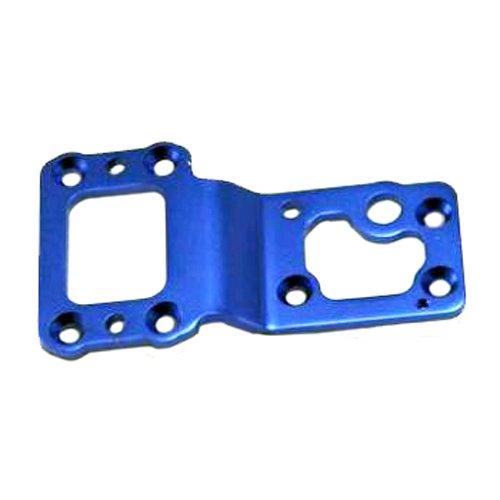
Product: Redcat Racing Rampage Aluminium Radio Tray
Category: Hobbies | Remote & App Controlled Vehicles & Parts | Remote & App Controlled Vehicle Parts | Power Plant & Driveline Systems | Suspension Systems & Parts
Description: Radio Tray - Radio Tray.
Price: $12.53
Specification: ProductDimensions:4.5x2x0.8inches|ItemWeight:1.44ounces|ShippingWeight:1.6ounces(Viewshippingratesandpolicies)|DomesticShipping:ItemcanbeshippedwithinU.S.|InternationalShipping:ThisitemcanbeshippedtoselectcountriesoutsideoftheU.S.LearnMore|ASIN:B002VMY7DQ|Itemmodelnumber:50020|Manufacturerrecommendedage:14yearsandup